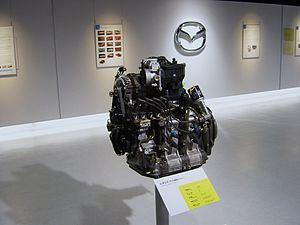
Le moteur Wankel est un moteur à piston rotatif fonctionnant selon le cycle de Beau de Rochas, dans lequel un piston « triangulaire » convertit l'énergie issue de la combustion du carburant en une énergie mécanique de rotation transmise à l'arbre moteur via un maneton. Le moteur Wankel est couramment et improprement désigné comme « moteur rotatif ». Le terme « moteur à piston rotatif » est plus approprié car, historiquement, les « moteurs rotatifs » sont des moteurs à bloc culasse tournante, fréquents au début de l'aviation.
La Mazda RX-8 est une voiture de sport du constructeur japonais Mazda. Elle marque le retour de cette architecture dans le monde de l'automobile de série après la disparition de la Mazda RX-7 et se distingue de la majorité des automobiles actuelles par son moteur à pistons rotatifs Renesis.